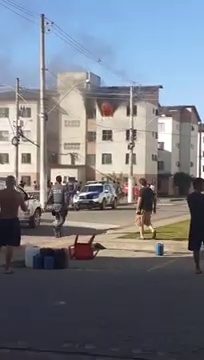
Fire: no
Smoke: yes